Florida National Guard

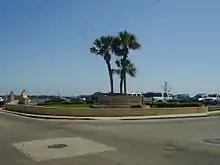
Headquarters of the Florida National Guard

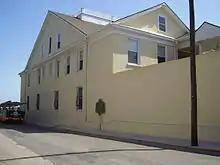
St. Francis Barracks

National Guard units can be mobilized at any time by presidential order to supplement regular armed forces, and upon declaration of a state of emergency by the governor of the state in which they serve. Unlike Army Reserve and Air Force Reserve members, National Guard members cannot be mobilized individually (except through voluntary transfers and Temporary Duty Assignments TDA), but only as part of their respective units. However, since 11 September 2001 there have been a significant number of individual activations under Title 10 USC to support military operations (2001–Present); the legality of this policy has been a major issue within the National Guard.